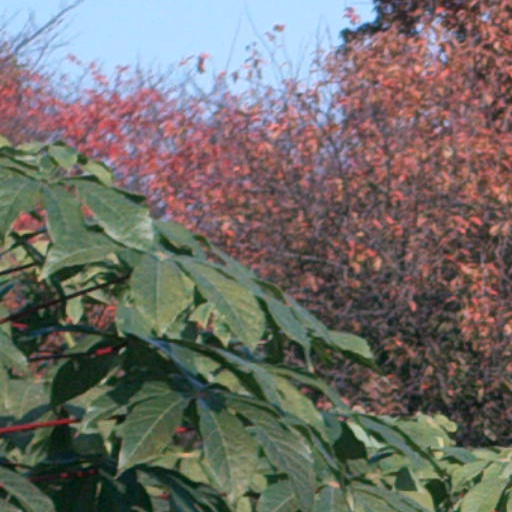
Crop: cassava